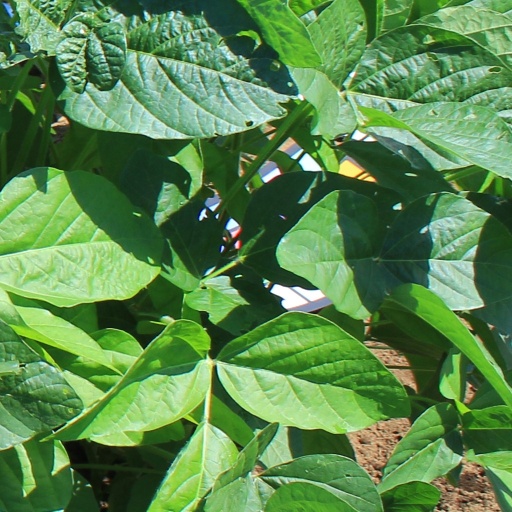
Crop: soybean